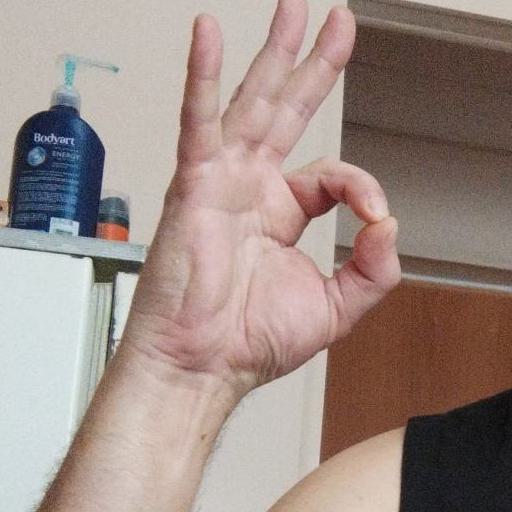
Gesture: ok